Wembley

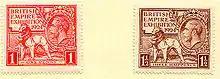
British Empire Exhibition postage stamps

In November 1905, the Great Central Railway (now, in this section, part of the Chiltern Main Line) opened a new route for fast expresses that by-passed the congested Metropolitan Railway tracks. It ran between Neasden Junction, south of Wembley, and Northolt Junction, west of London, where a new joint main line with the Great Western Railway began. Local passenger services from London Marylebone were added from March 1906, when new stations were opened, including 'Wembley Hill', next to what later became the site of Wembley Stadium – the national stadium of English sport – which opened for the FA Cup Final of April 1923, remaining open for 77 years until it closed for reconstruction in October 2000. After a long planning and redevelopment process dogged by a series of funding problems and construction delays, the new stadium finally opened its doors in March 2007. Wembley Hill station was renamed 'Wembley Complex' in May 1978, before getting its present name of 'Wembley Stadium' in May 1987.